Sorry to Disturb

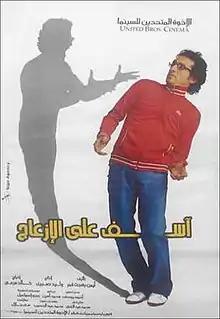

Sorry to Disturb is a 2008 Egyptian film directed by Khaled Marei. It stars Ahmed Helmi as a young aviation engineer who feels lonely, out of place, and depressed. One day he meets a beautiful girl at a café (Menna Shalabi), and starts dating her. His life is turned upside down, as he learns that he has schizophrenia, and that he has been having visual hallucinations of his late father and his girlfriend.